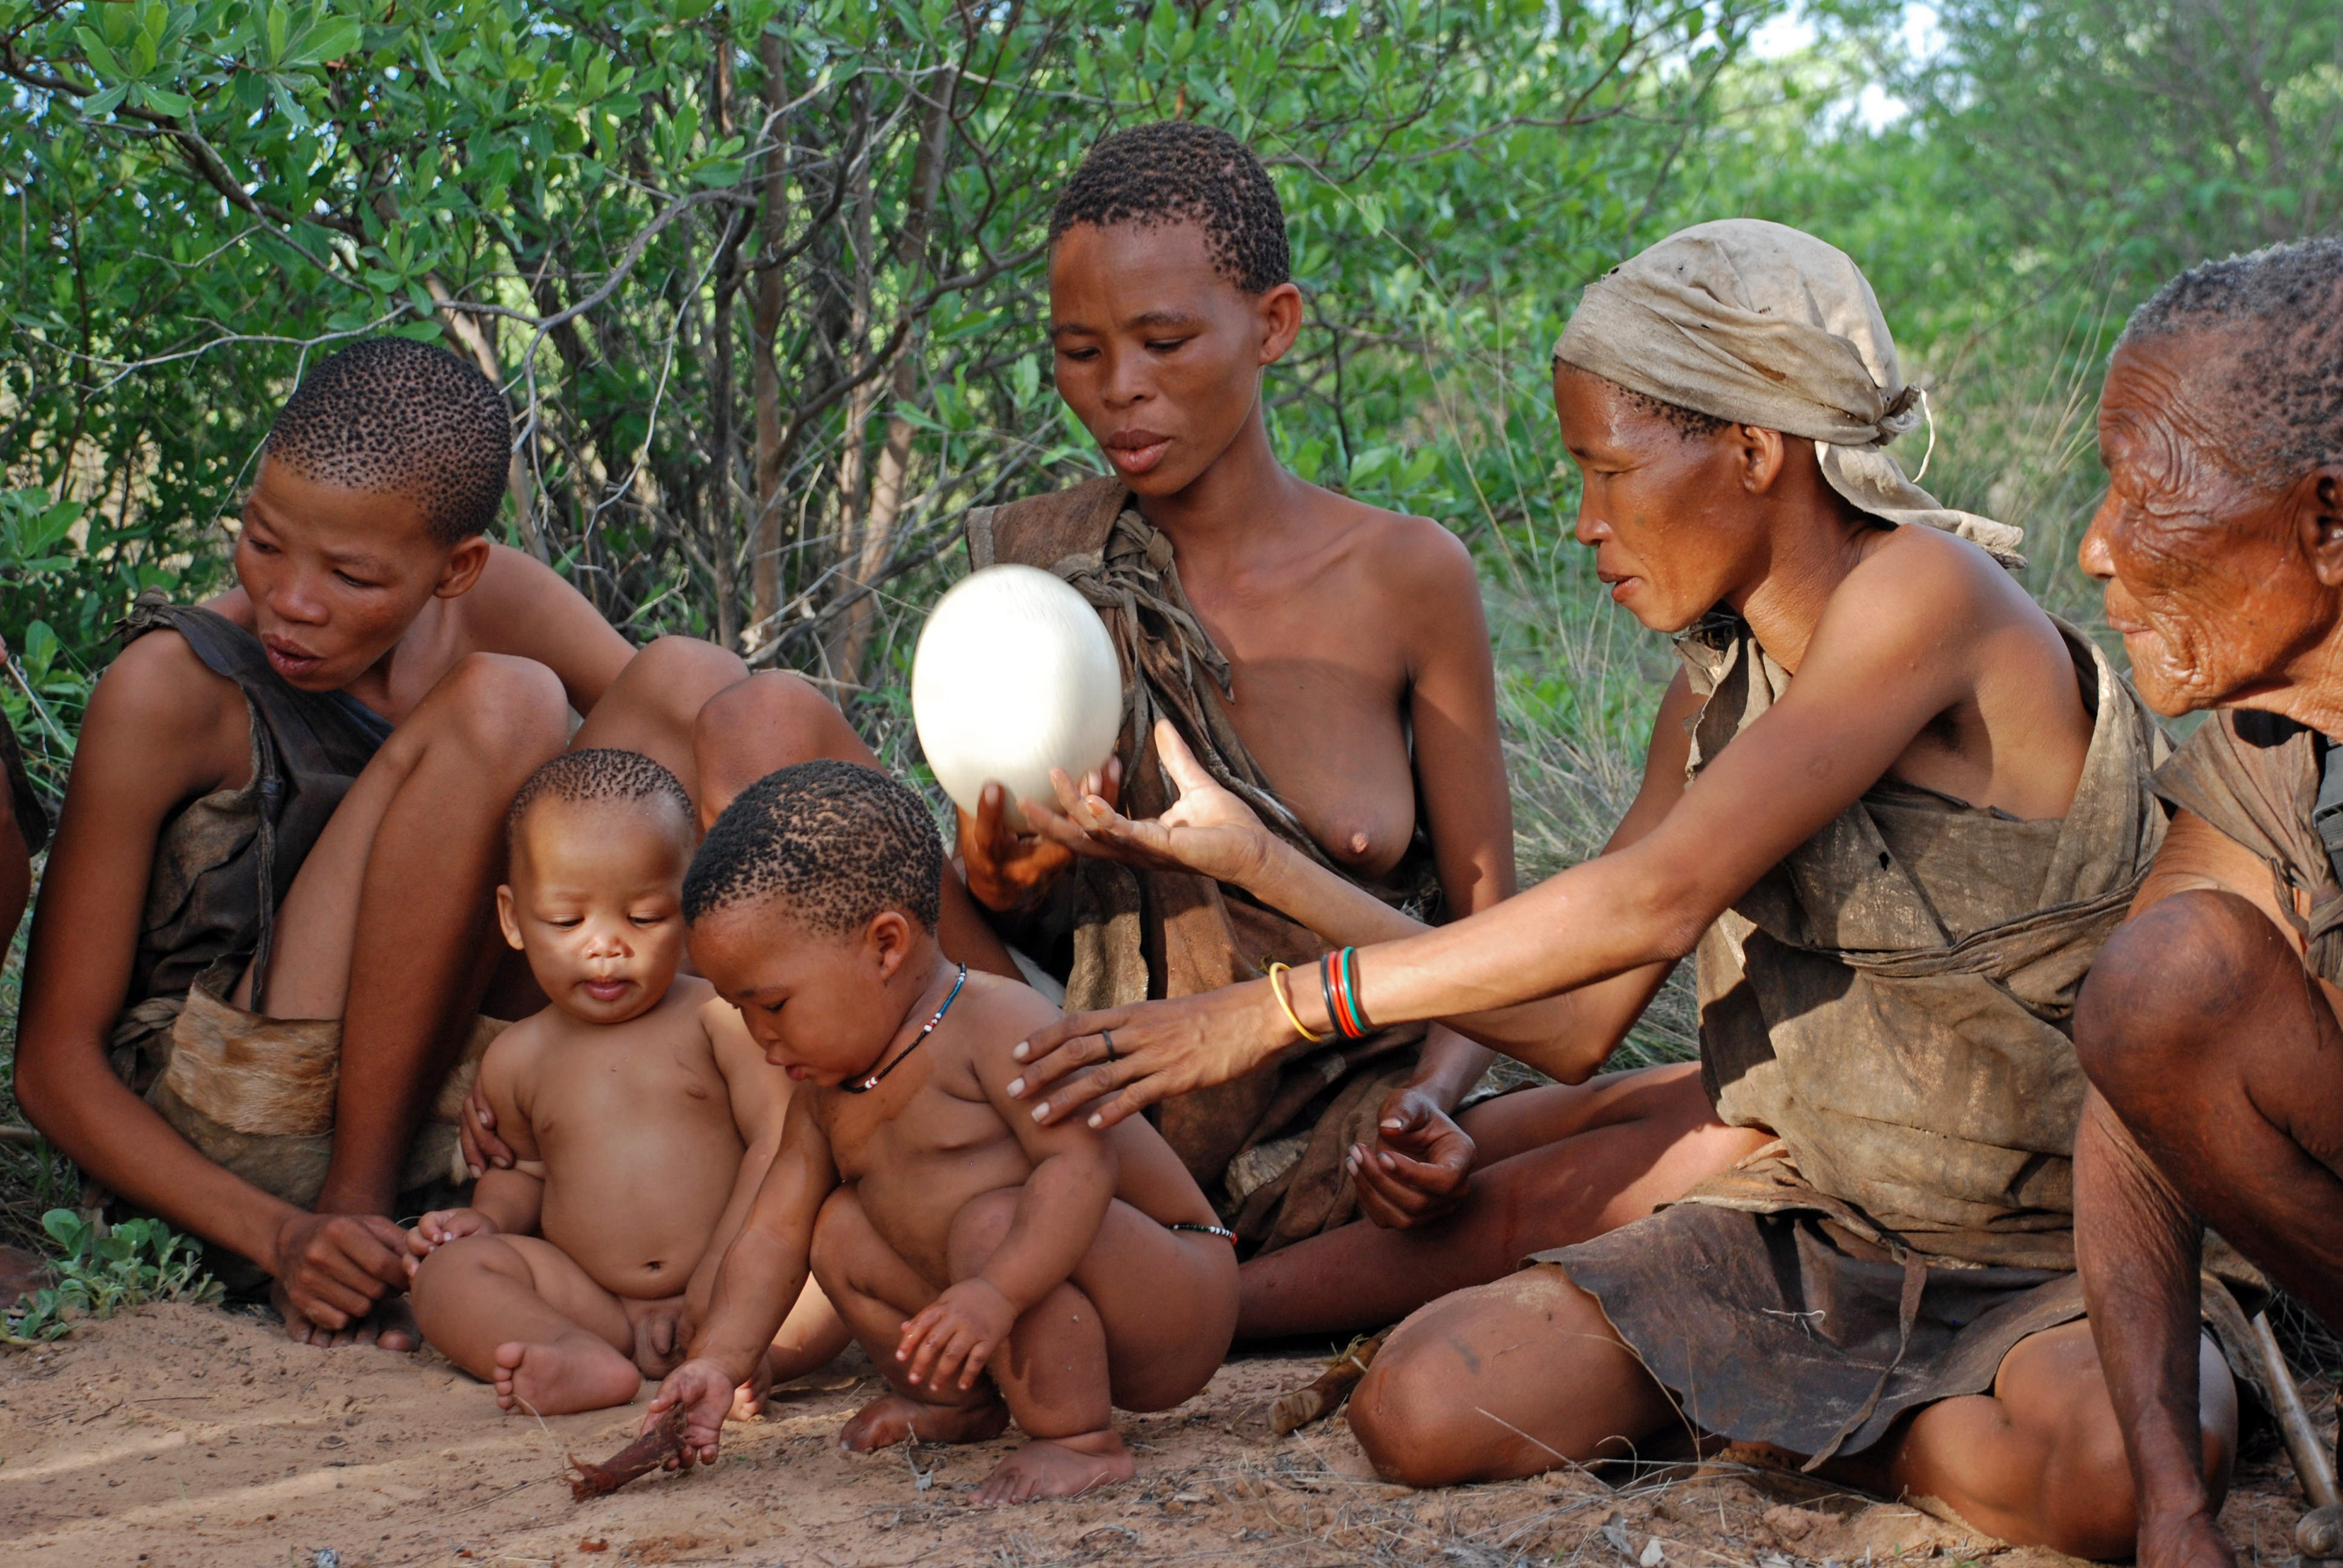
man, person, people, woman, desert, jungle, mud, community, africa, child, black, tribe, family, san, nude, botswana, bushman, indigenous people, hunter gatherer